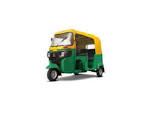
Vehicle type: Auto Rickshaws